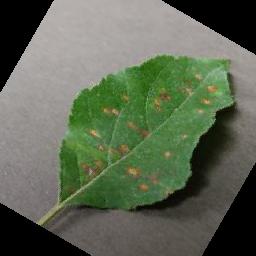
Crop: apple
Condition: cedar_rust